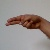
The image shows a hand gesture representing the letter 'H' in Indian Sign Language.